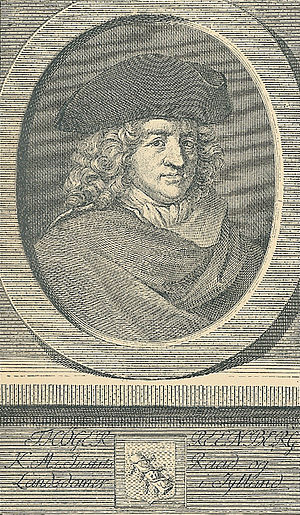
Thøger Reenberg
Thøger Reenberg. Stik fra titelbladet til ""Poetiske Skrifter"" fra 1769."
Thøger Reenberg var en dansk digter, jurist og herregårdsejer.